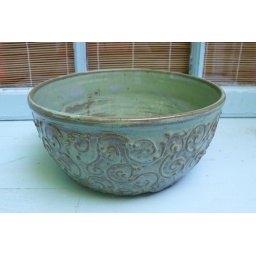
Serving bowl with flourish in green